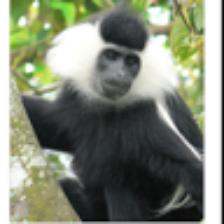
Label: NonHuman